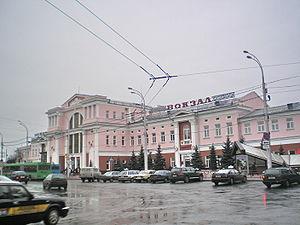
Homiel ou Gomel est une ville de Biélorussie et la capitale administrative de la voblast de Homiel. Sa population s’élevait à 535 229 habitants en 2017, ce qui en fait la deuxième ville de Biélorussie.